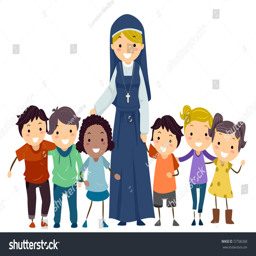
illustration of person with a nun